Ocean Parkway (Brooklyn)

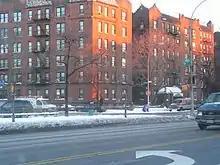
Apartment buildings at Ocean Parkway and 18th Avenue as seen on a snowy day

As part of the 1869 legislation that established the parkway, the medians were to be used for trees, plazas, and other ornamentation. As such, chess playing tables and benches line the medians. There are also elm, oak, maple, and sycamore trees along the medians and outer sidewalks, interspersed with some gingko trees. Residents along the parkway have used the medians as gathering spaces. North of Church Avenue, the western median has been severed by the Prospect Expressway, while the eastern median has been replaced with pavement.